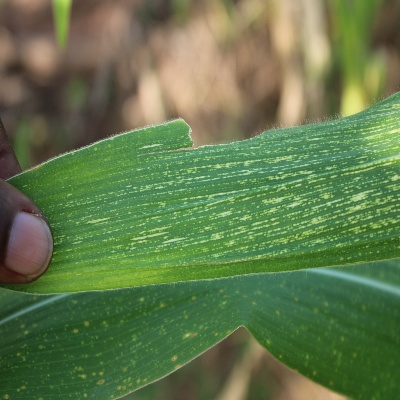
Crop: Maize
Condition: streak virus